La vida breve (opera)

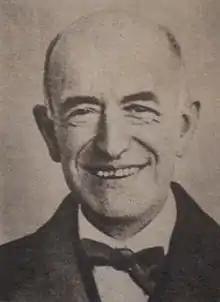
The composer in 1919

La vida breve (Spanish: "Life is Short" or "The Brief Life") is a two-act, four-scene opera that Manuel de Falla composed between August 1904 and March 1905 in Spain. The libretto, written by Carlos Fernández-Shaw, is set in Granada and uses the local language, Andalusian Spanish. Unable to secure its premiere in Spain, Falla continued revising the score after moving to France.